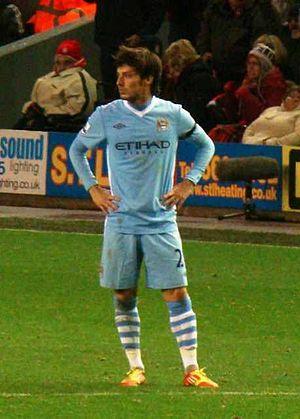
David Josué Jiménez Silva, né le 8 janvier 1986 à Arguineguín, est un footballeur espagnol jouant pour la Real Sociedad. Il évolue au poste de meneur de jeu ou de milieu offensif et peut également jouer comme ailier ou attaquant de soutien.